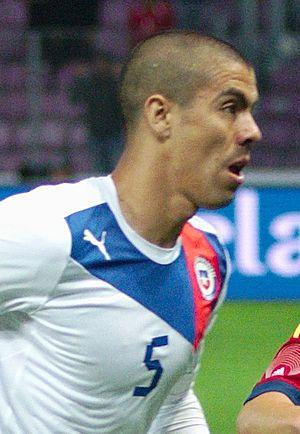
Francisco Andrés Silva Gajardo est un footballeur chilien, né le 11 février 1986 à Quillota. Il évolue au poste de milieu défensif.